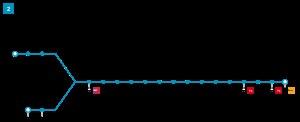
La ligne 2 du tramway de Nice, appelée T2 ou « Ligne Ouest-Est », est une ligne de transport en commun en site propre du tramway de Nice exploitée par la régie Ligne d'Azur. Parcourant un tracé est / ouest, elle relie d’un côté le port et d’un autre côté soit le centre administratif soit le terminal 2 de l’aéroport de la commune de Nice.